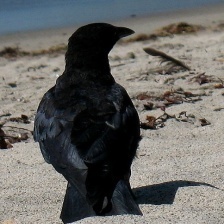
Species: CROW
Scientific name: CORVUS